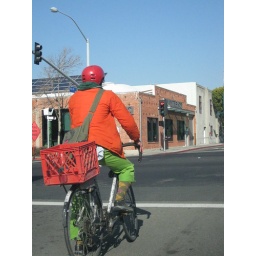
colorful bike rider in emeryville